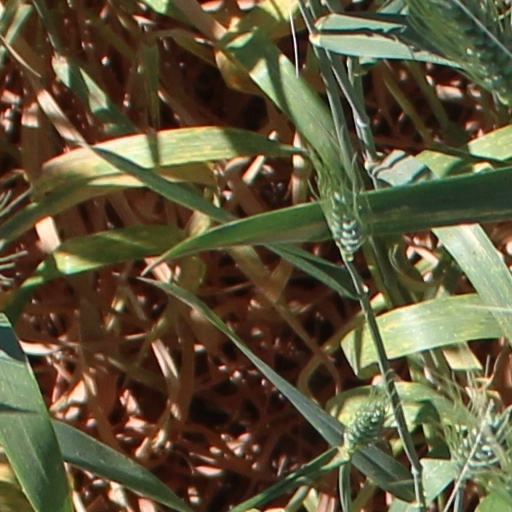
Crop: wheat